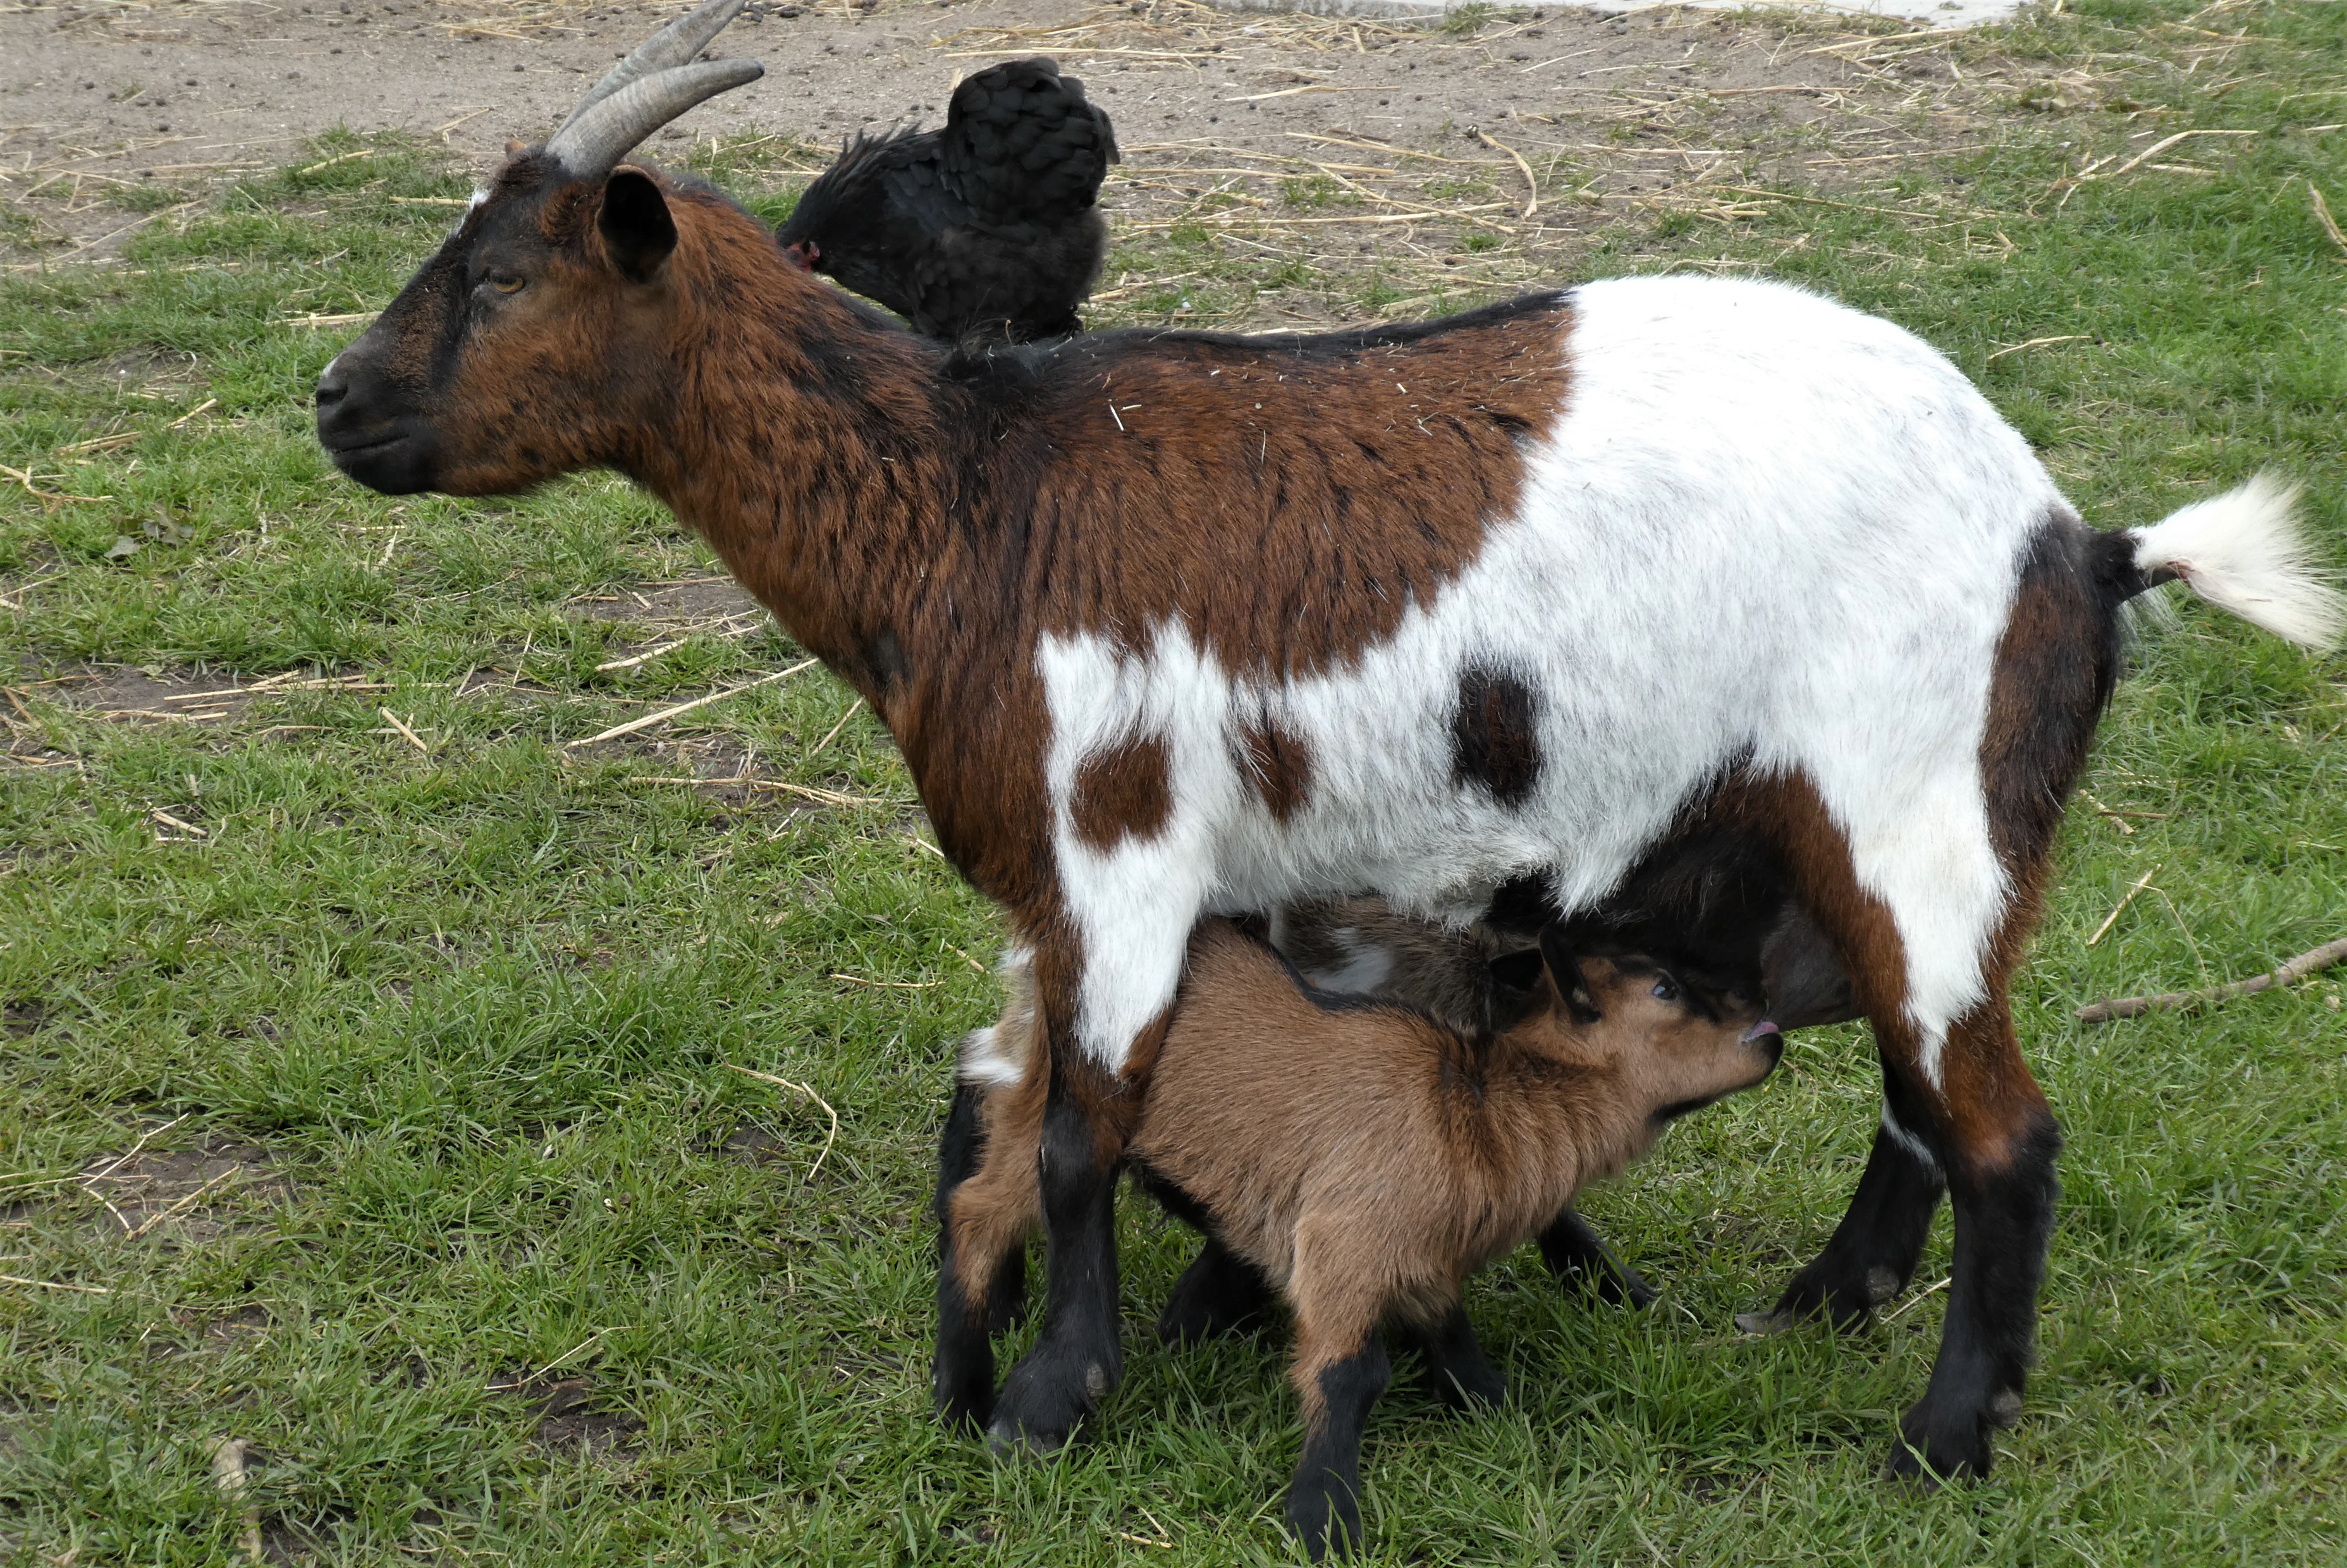
goats, children, animals, baby goat, young goat, young animals, spring, mammals, livestock, farm, nature, drinking, mother care, vertebrate, mammal, goat, grass, fawn, terrestrial animal, goat antelope, horn, grassland, snout, fur, pasture, bovine, tail, herd, natural landscape, wildlife, feral goat, cow goat family, human leg, landscape, ranch